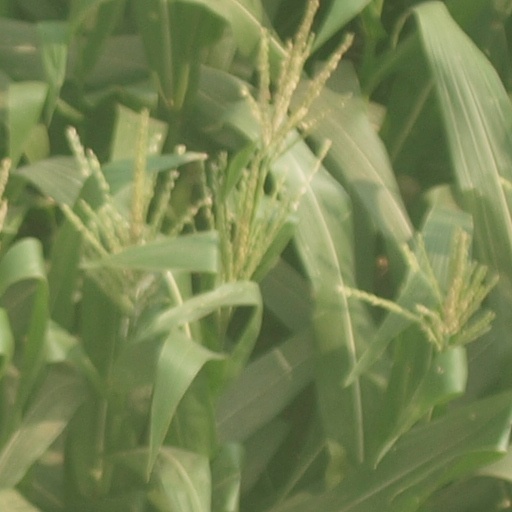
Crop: maize; corn